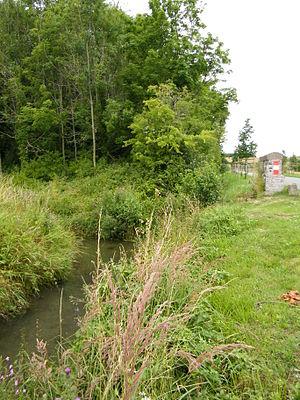
La Drancourt rejoint l'Amboise, Neuville-Ribeauville, Estréboeuf, Somme, France
L'Amboise est une petite rivière du nord de la France, dans le département de la Somme en région Hauts-de-France et en ancienne région Picardie, un des derniers affluents du fleuve la Somme en rive gauche.